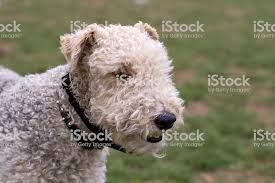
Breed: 226-n000057-wire_haired_fox_terrier